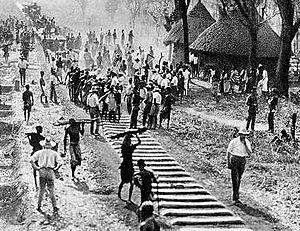
Arrivé du Chemin de fer de Katanga à Elisabethville.
La Compagnie de chemin de fer du Katanga a été créée le 11 mars 1902 par Robert Williams en partenariat avec l’État indépendant du Congo. Elle reliait Bukama à la frontière de la Rhodésie.